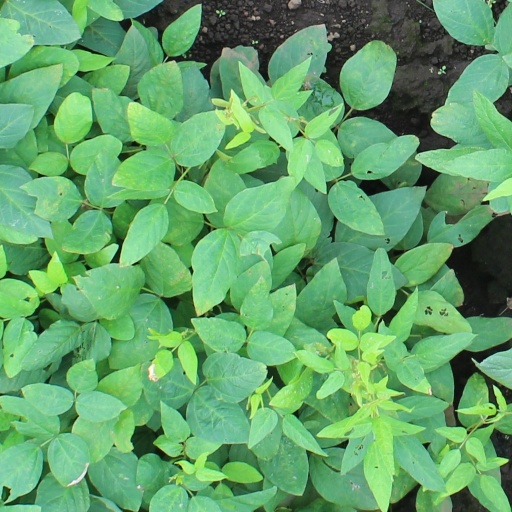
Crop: soybean